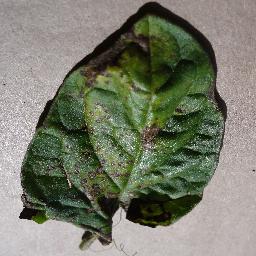
Label: Tomato___Early_blight